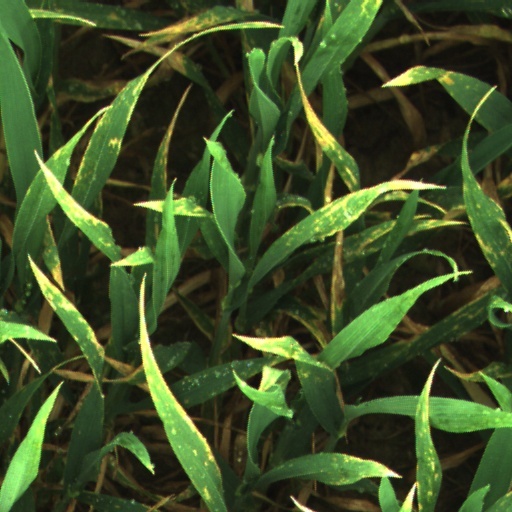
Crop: wheat